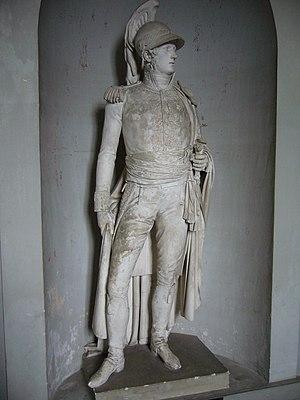
Épreuve en marbre de la statue qui devait être érigée sur le pont de la Concorde
Auguste François-Marie de Colbert-Chabanais, né le 18 novembre 1777 à Paris et mort le 3 janvier 1809 à Pieros, est un général de brigade français du Premier Empire. Ses frères aînés Pierre et Louis sont également généraux dans la cavalerie de Napoléon Iᵉʳ.